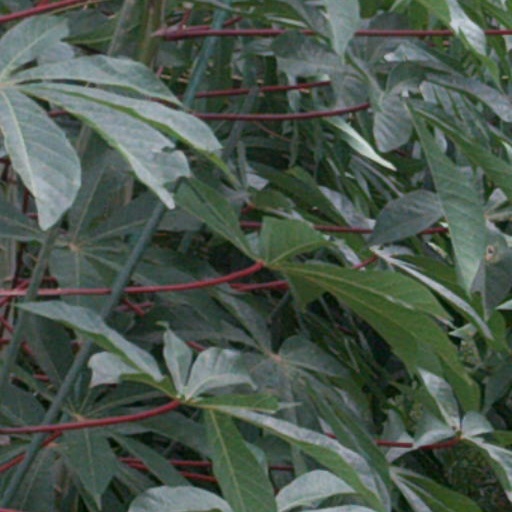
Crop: cassava